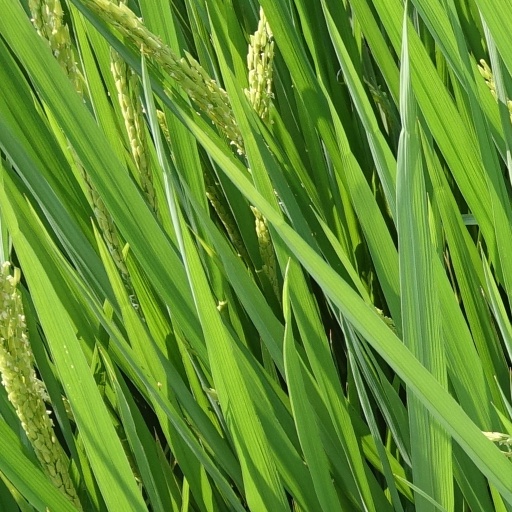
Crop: rice